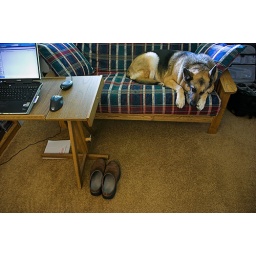
Maya on the couch in my office at home